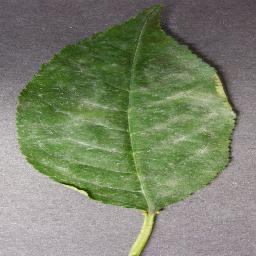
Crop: cherry
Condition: (including_sour)_powdery_mildew